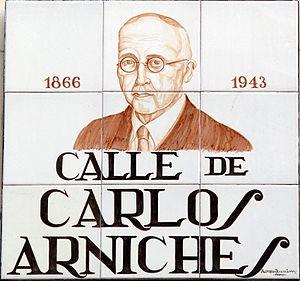
Plaque de Calle de Carlos Arniches (rue, (district du Centre) de Madrid (Espagne).